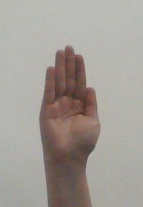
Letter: seen